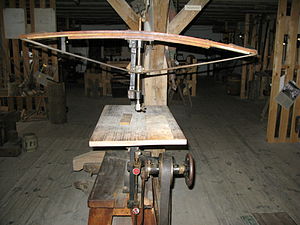
Sav
Dekupørsav set på Håndværksmuseet i Roskilde, november 2008.
En sav er et værktøj, man kan skære ting over eller igennem med. Har oftest et håndtag, men kan have flere. Der findes flere savtyper med forskellige anvendelsesområder.